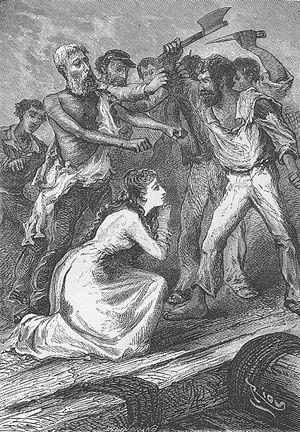
""Le Chancellor: Journal du passager J.-R. Kazallon"", Édouard Riou. This file was uploaded with Commonist. Orginal description from the book: Français